Frederick Upham Adams

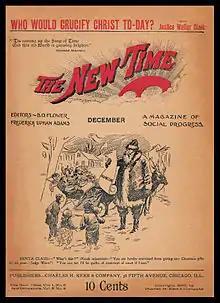
"The New Time", December 1897, a social reform monthly edited by Adams

Frederick Upham Adams (December 10, 1859 – August 28, 1921) was an American inventor, writer, editor, and political organizer. He was born in Boston, Massachusetts, the son of an American Civil War veteran and mechanical engineer. He died on August 28, 1921, at Larchmont, New York. In 1886, he invented the electric light post.